Union of Hungary and Poland

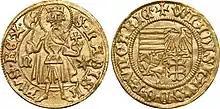
Coin of Władysław III of Poland and Hungary with the Polish-Hungarian coat of arms

By the end of the century, Louis had no descendants. Both Mary and Hedwig had died, the former heavily pregnant and the latter soon after giving birth to a short-lived daughter. In 1440, Vladislaus III of Poland, son of Hedwig's widower and successor Władysław II Jagiełło, was elected king of Hungary. The election was fiercely disputed by Elizabeth of Luxembourg, daughter of Mary's widower and successor Sigismund. A two-year civil war ensued, ending upon Elizabeth's death in 1442. Vladislaus' own death in battle in 1444 ended the union.